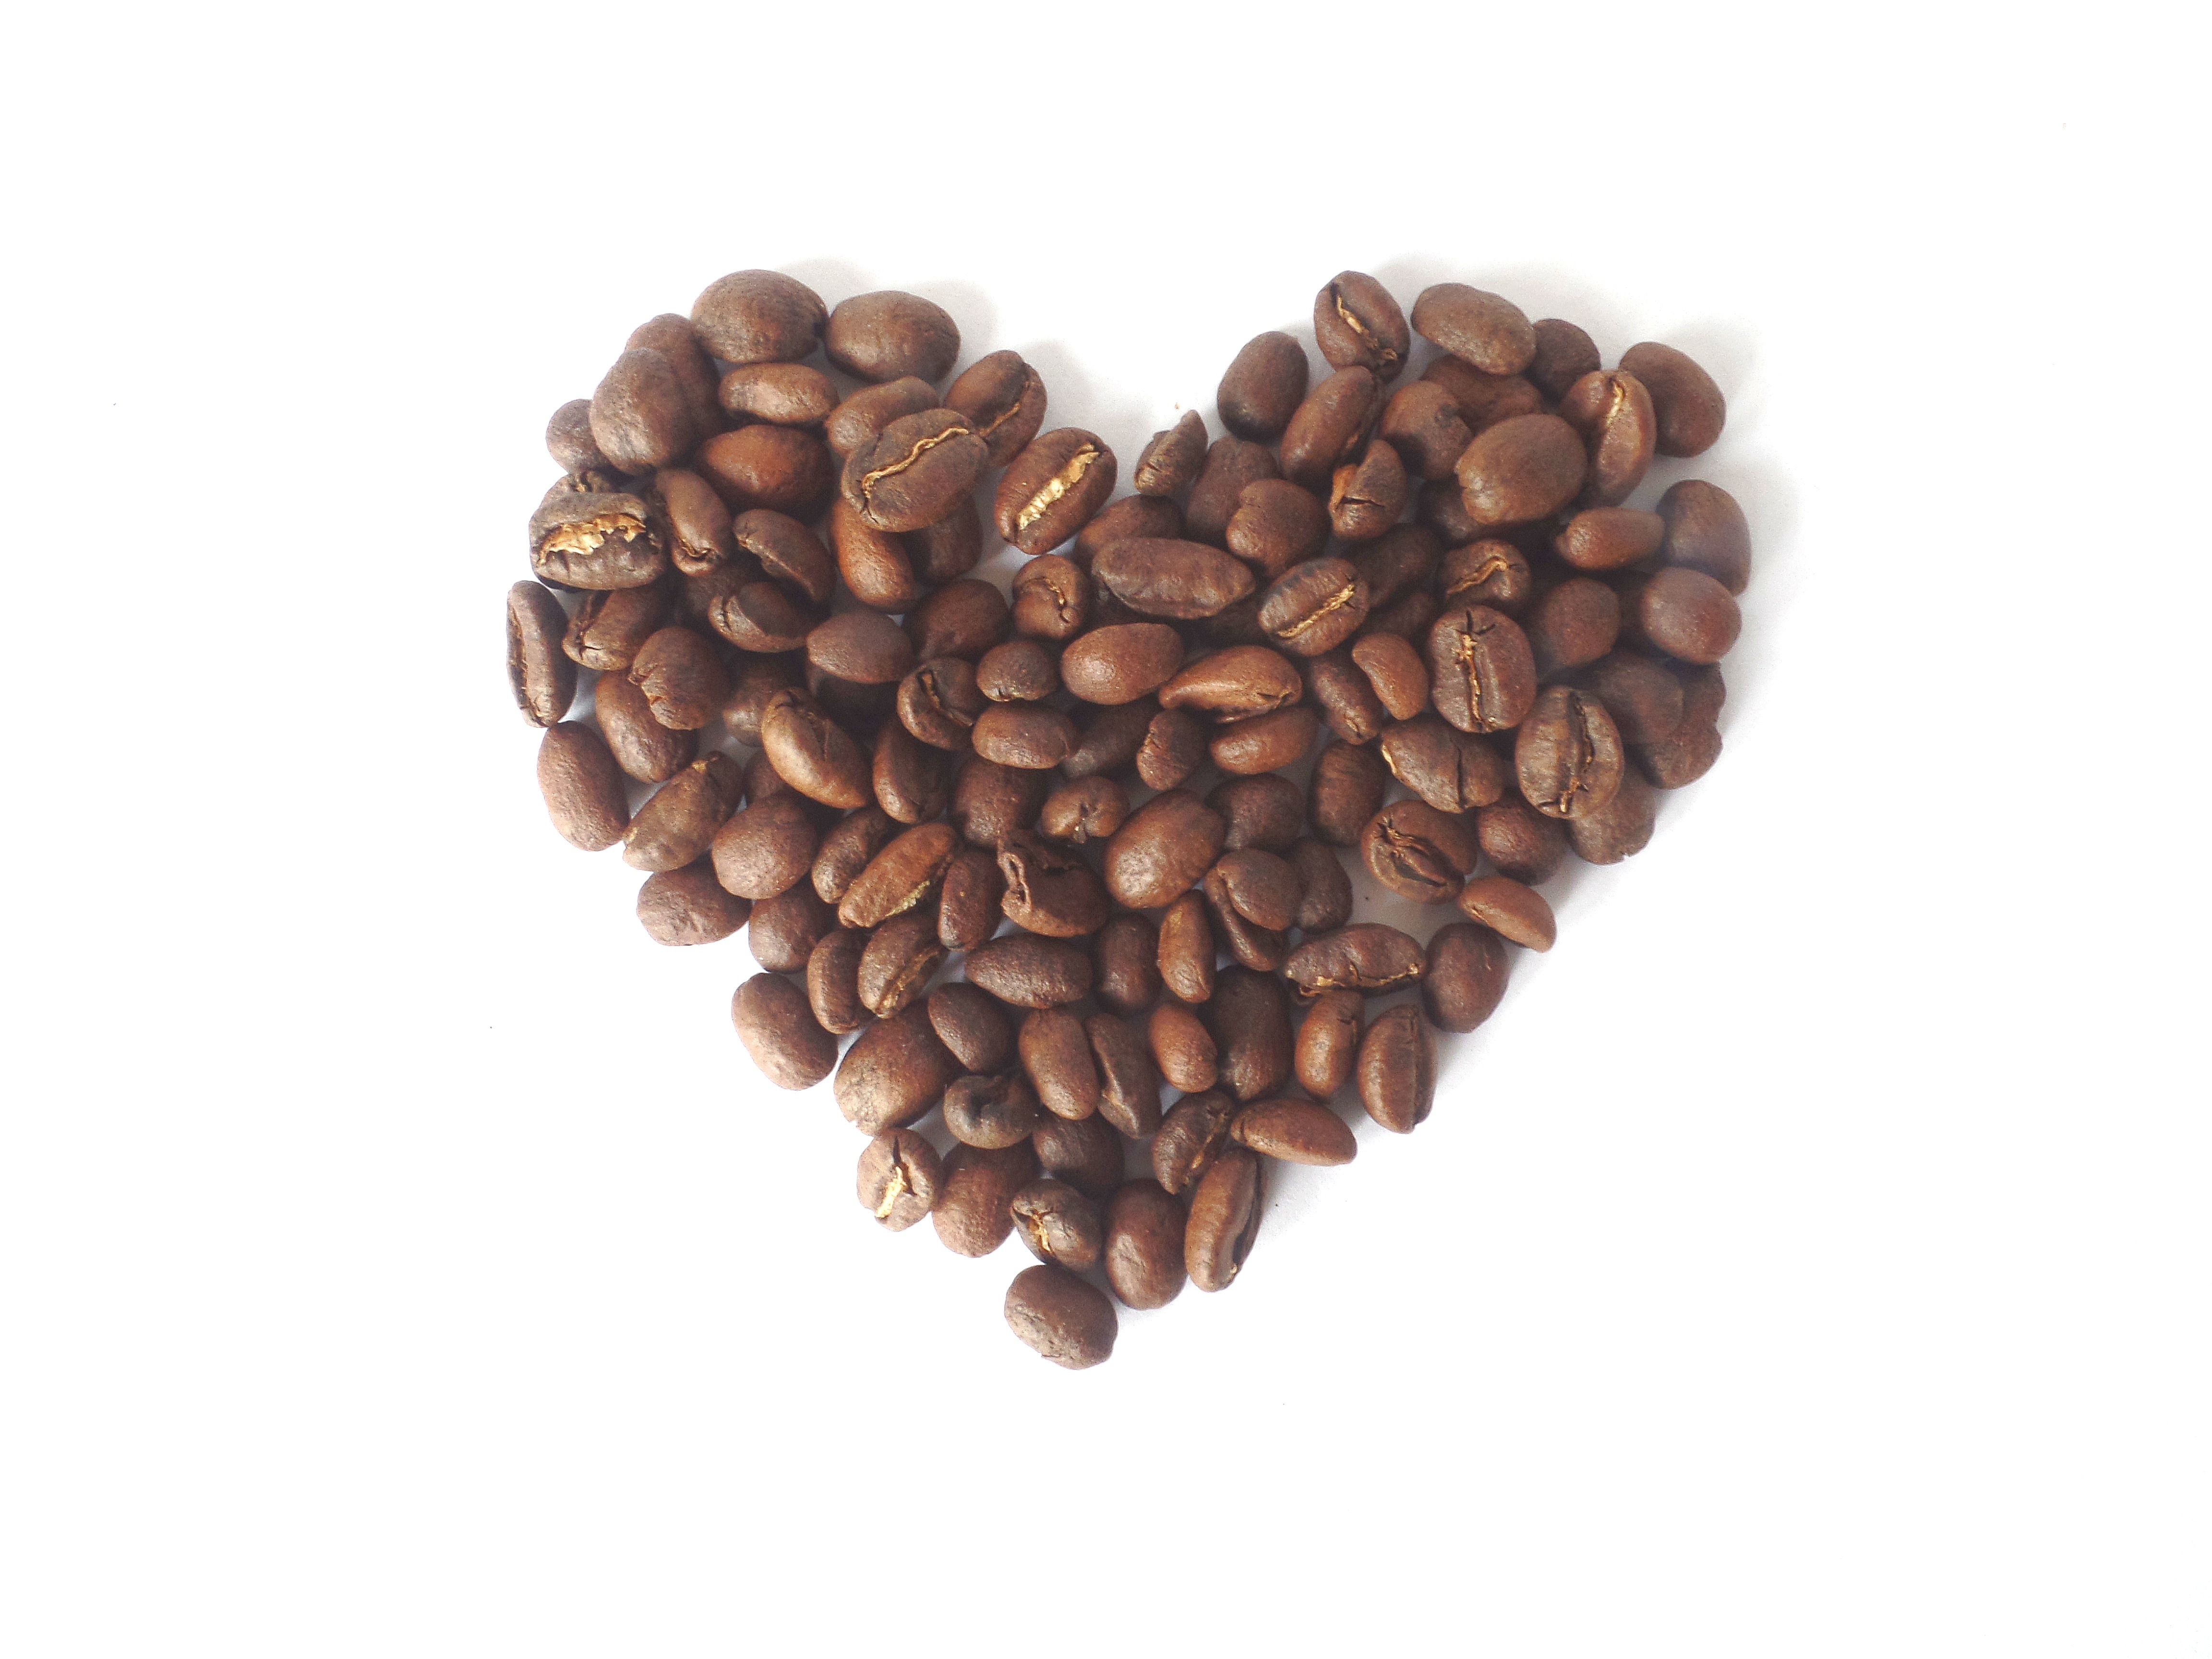
cafe, coffee, tea, bean, cup, love, heart, food, produce, brown, romance, cozy, drink, coffee cup, caffeine, herzchen, beverages, valentine's day, coffee beans, hot love, coffee heart, double heart, coffee image, love coffee, coffee pictures, grass family, land plant